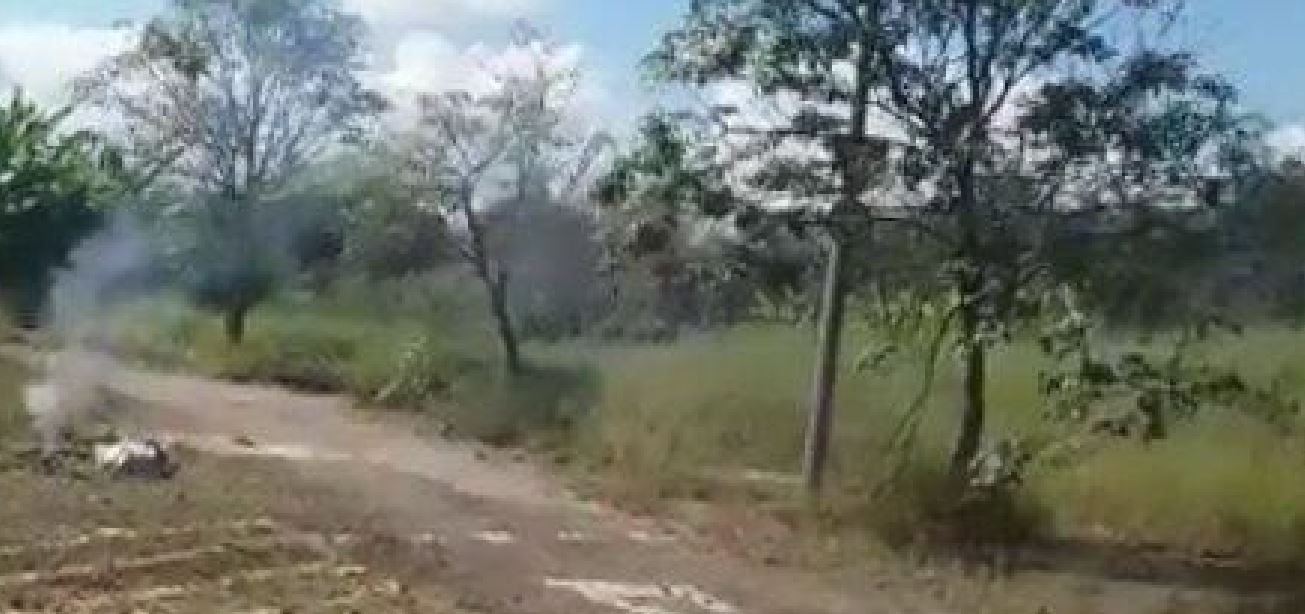
Fire: no
Smoke: yes